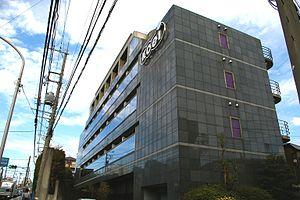
Koei Co., Ltd., autrefois 光栄 [Kōei] est une société japonaise de développement et d'édition de jeux vidéo fondée en 1978 par la famille Yōichi Erikawa & Keiko Erikawa de l'Université Keiō.